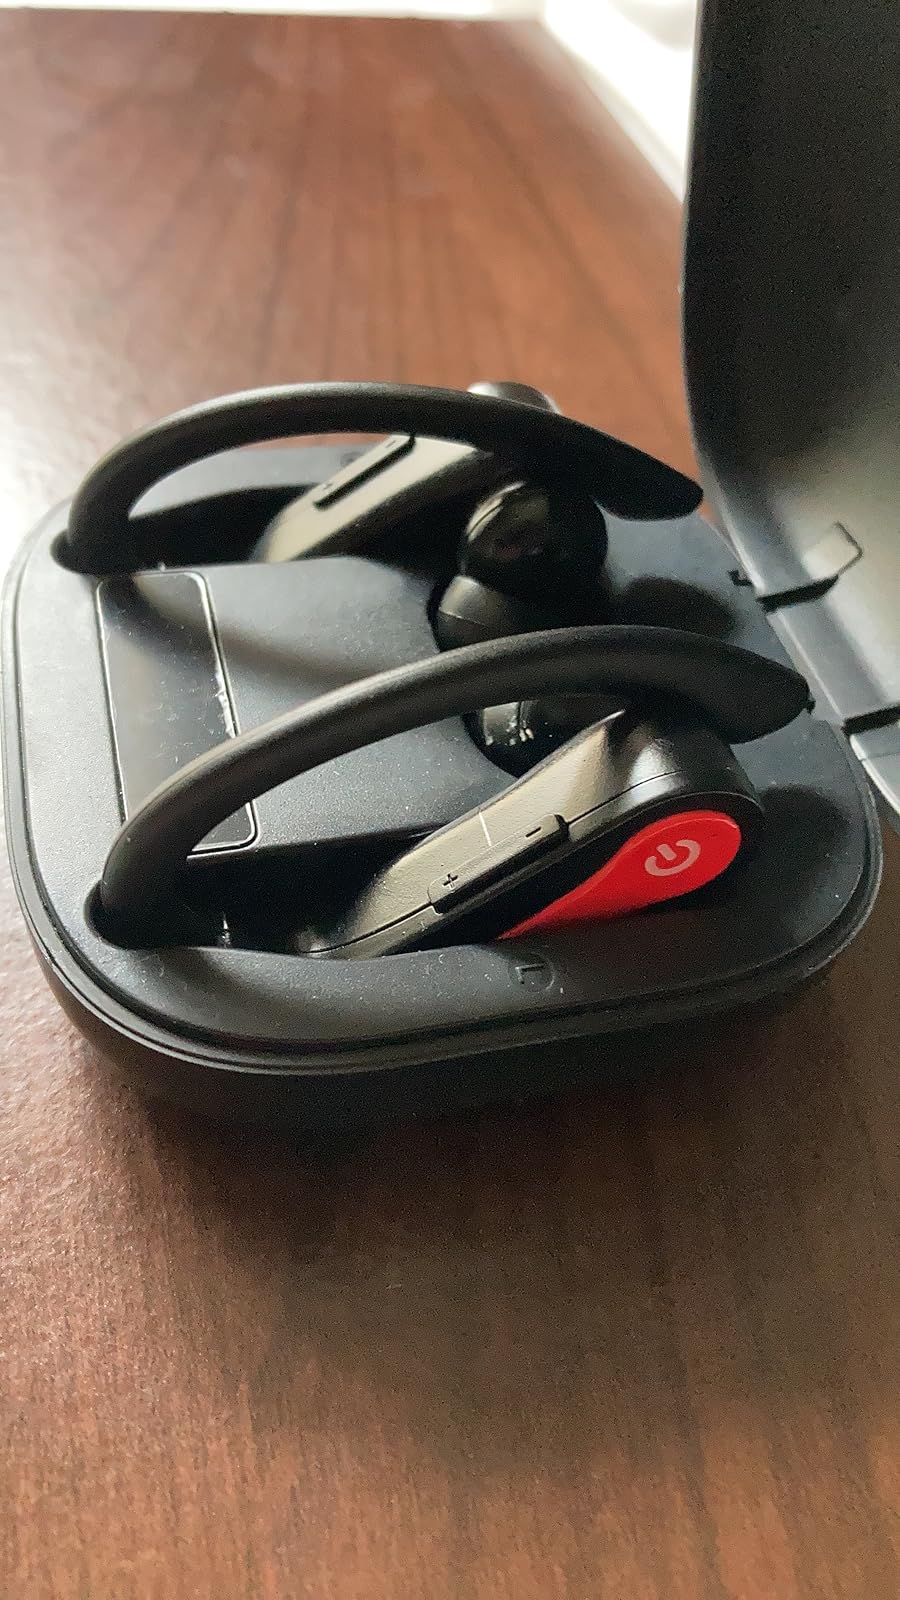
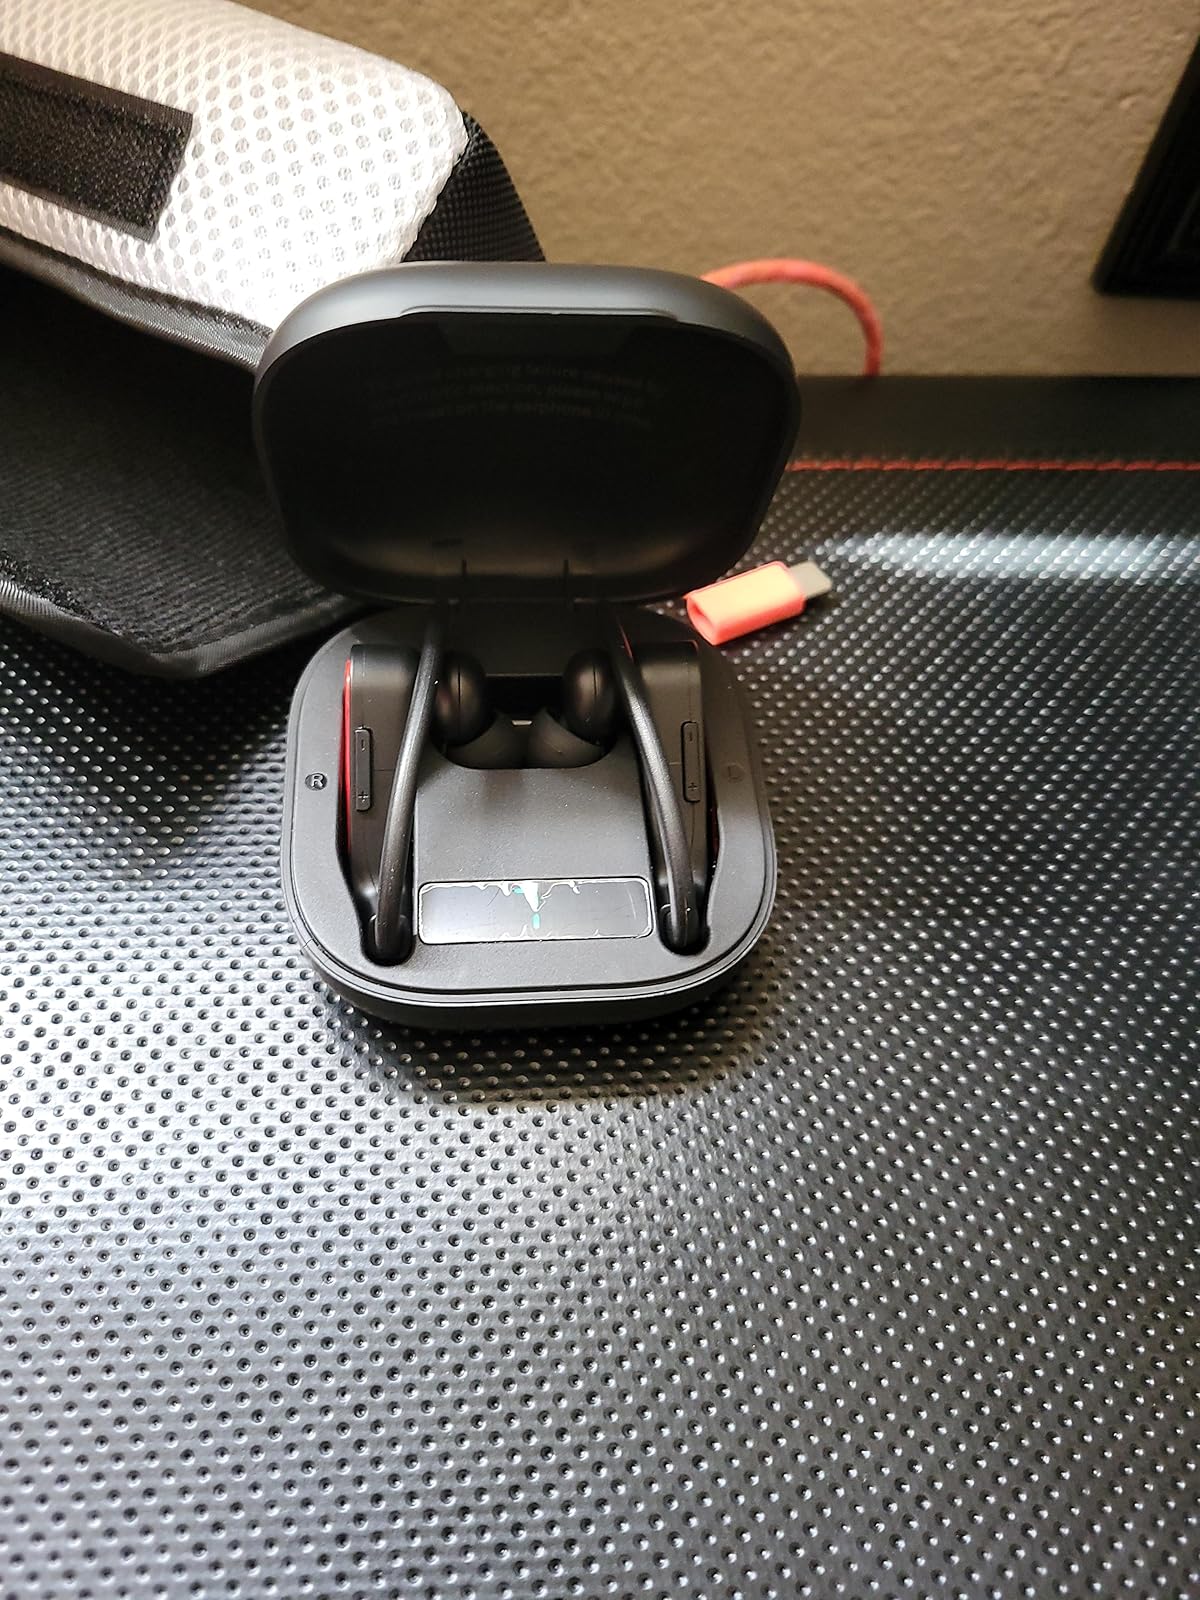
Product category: earbuds
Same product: yes